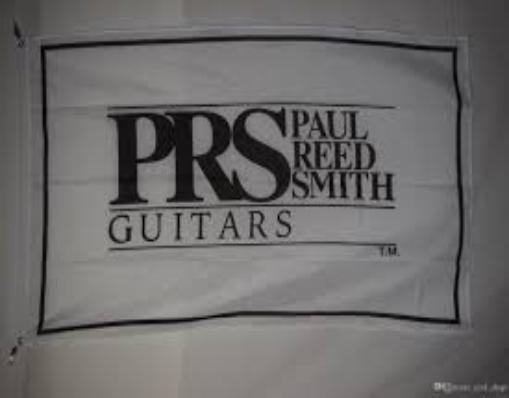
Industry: Leisure